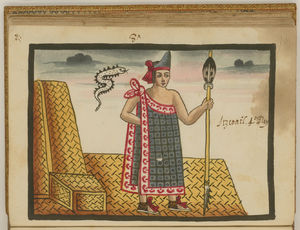
Le codex Tovar, attribué à Jean de Tovar, jésuite mexicain du XVIe